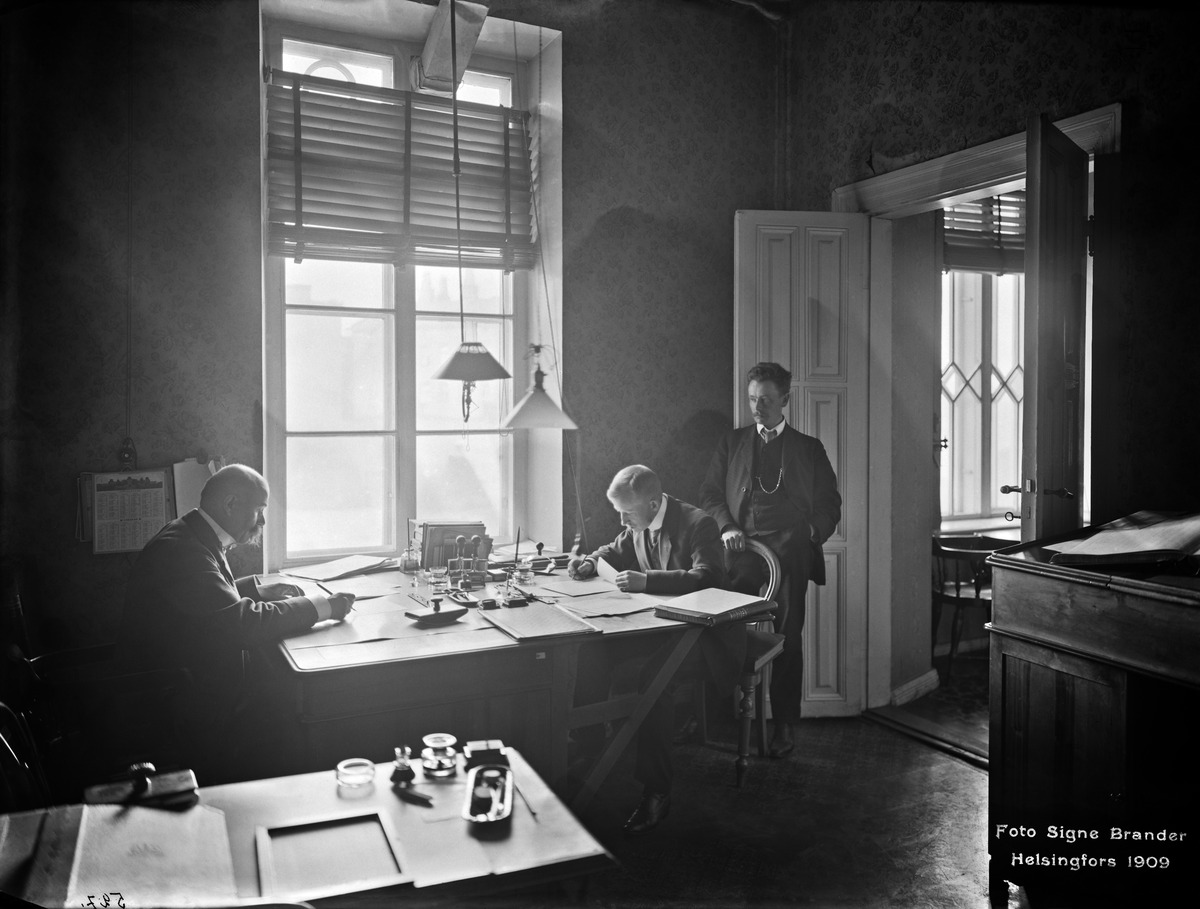
Vanha rautatieasema
sisällön kuvaus: Vanha rautatieasema.  Kamreerin konttori. mustavalkoinen
Kuvaaja: Brander, Signe, valokuvaaja
Ajankohta: kuvausaika 1909
Paikka: Suomi, Uusimaa, Helsinki, Kluuvi Helsinki
Aiheet: rautatiet, virkamiehet